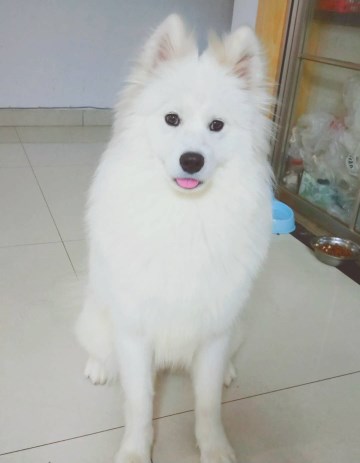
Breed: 2192-n000088-Samoyed